Cold Fusion (novel)

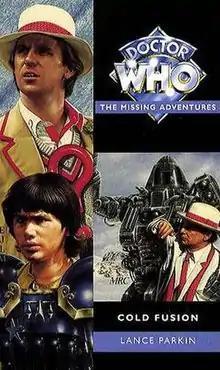

Cold Fusion is an original novel written by Lance Parkin and based on the long-running British science fiction television series "Doctor Who". It features the Fifth Doctor, with Adric, Nyssa, and Tegan, immediately after "Castrovalva". Also appearing is the Seventh Doctor, with Chris and Roz, from between the Virgin New Adventures novels "Return of the Living Dad" and "The Death of Art". It was the only one of the Virgin "Doctor Who" novels to feature more than one Doctor.